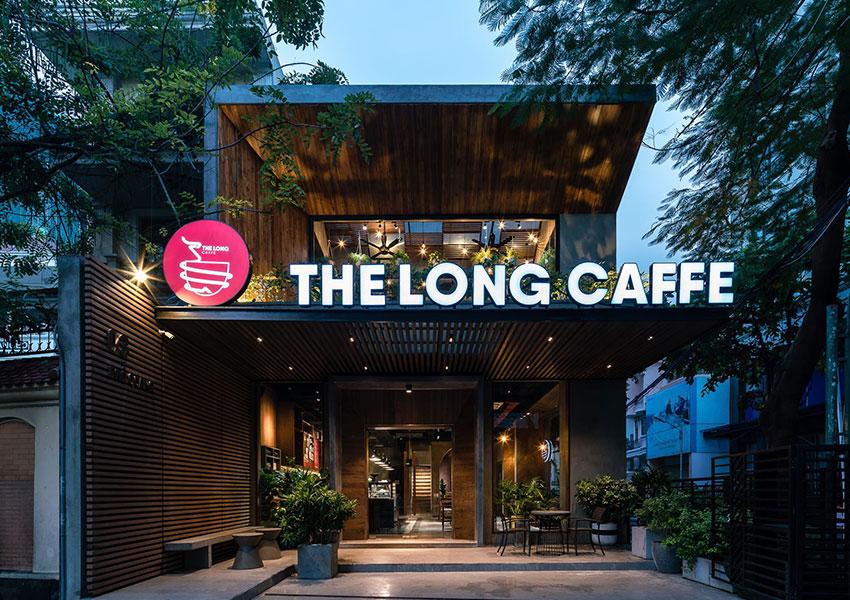
có những chậu cây xuất hiện ở phía trước của căn nhà